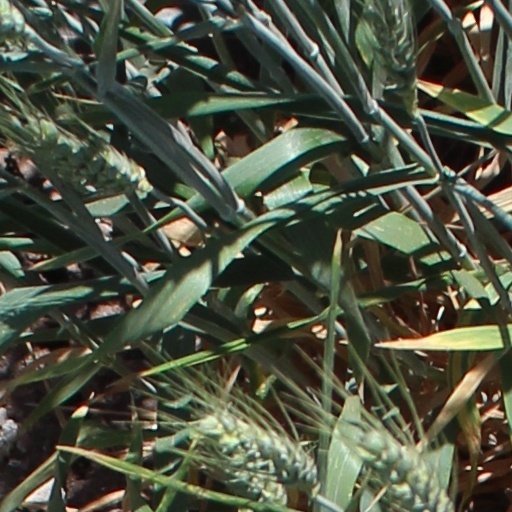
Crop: wheat